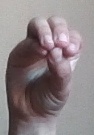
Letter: ha